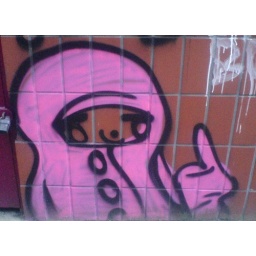
on the walk over bridge near the bristol post building